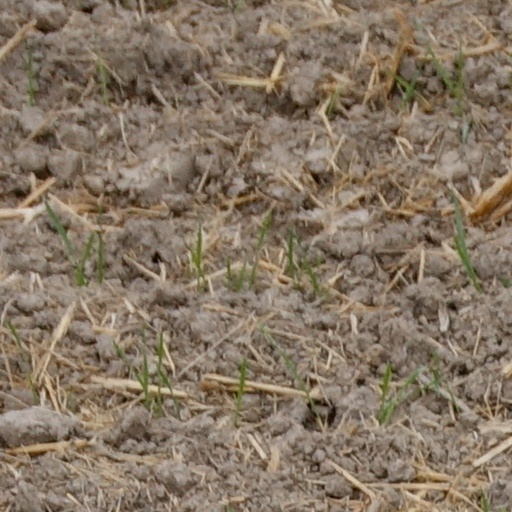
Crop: wheat